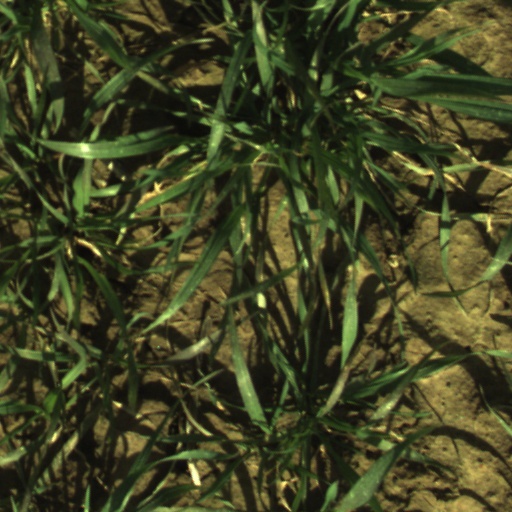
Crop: wheat